L. A. Ring

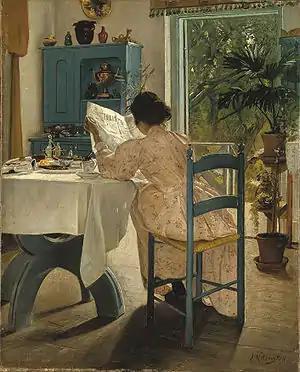
"Ved frokostbordet og morgenaviserne" [At Breakfast] (1898). The painters wife, Sigrid Kähler

A feature often seen in Ring's art is to place one or more objects at the edge of picture, which can be seen in e.g. "Runesten ved Roskilde Landevej", "Når taget ventes". "Jernbaneoverkørsel ved Roskilde Landevej", "Summerday by Roskilde Fjord" and "Lundbyes bænk ved Arresø". Ring also often places the horizontal line high, as seen in "Lundbyes bænk ved Arresø", "Krager på pløjemarken", "På kirkegården i Fløng", "Skærsommer. Tre børn i en mark med kornblomster" and in his portrayal of rural laborers.